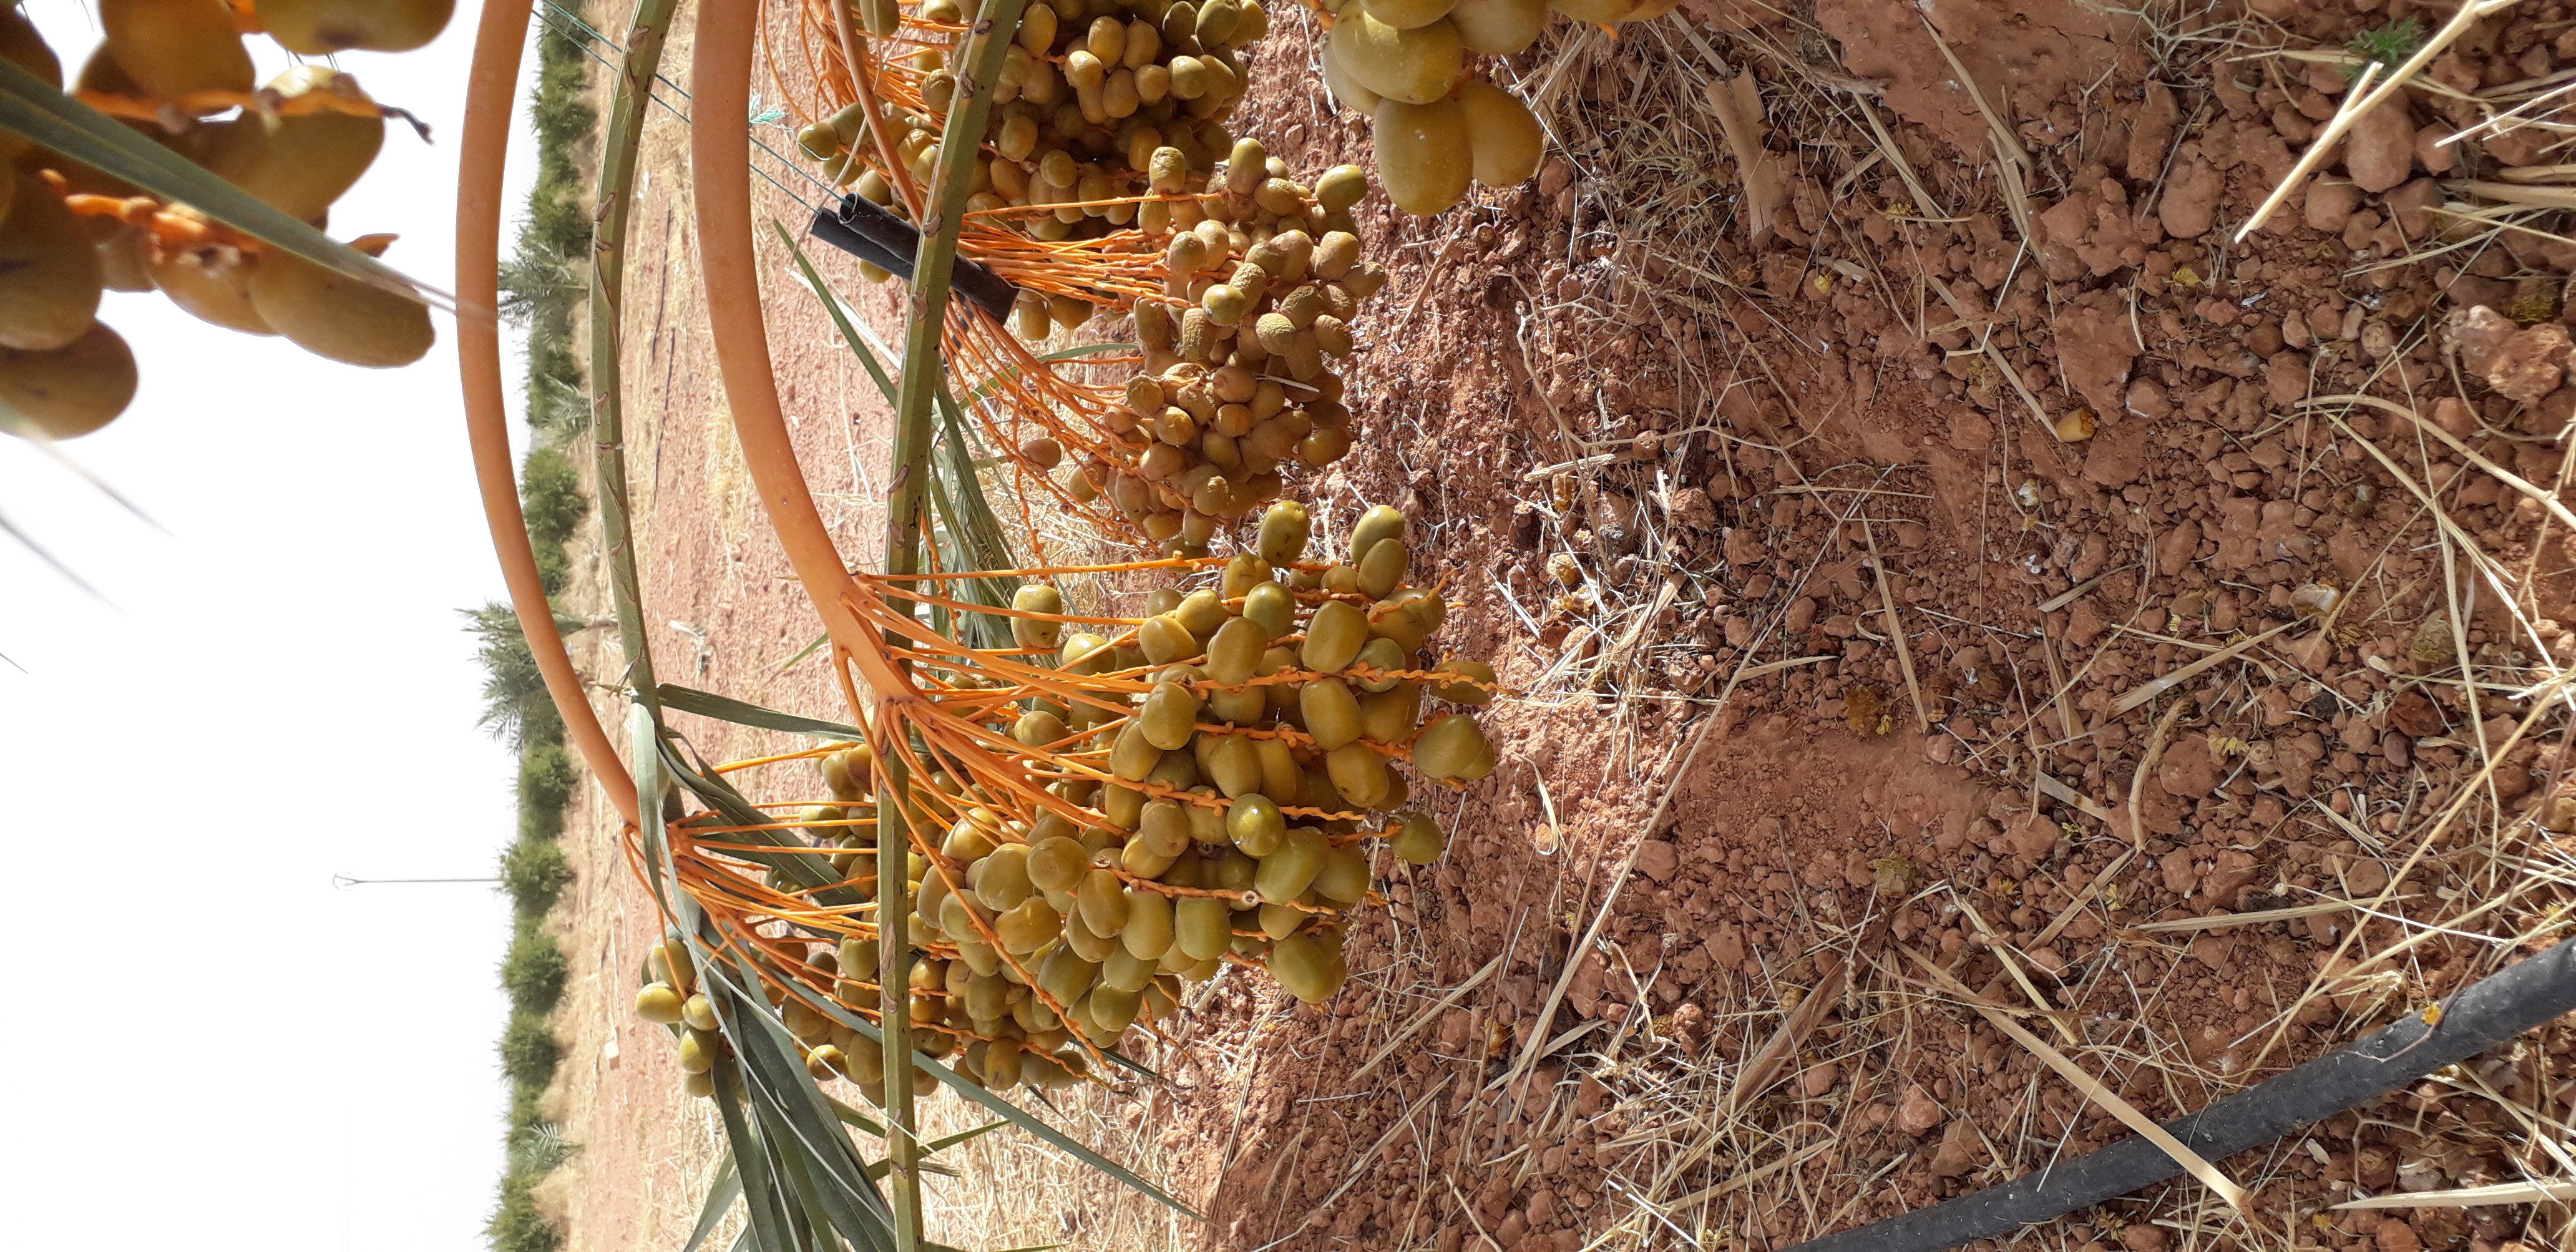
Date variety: Boufagous